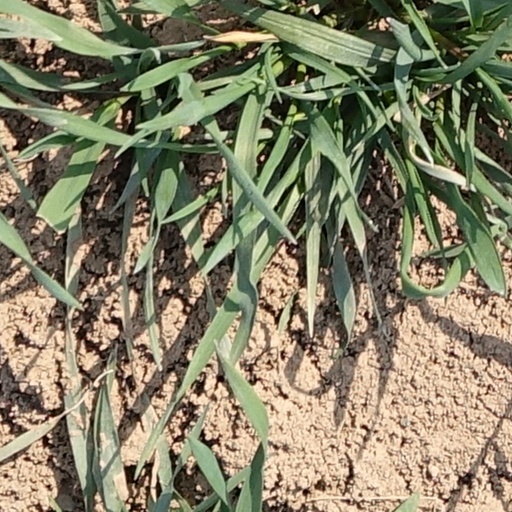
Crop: wheat